GWR 1361 Class

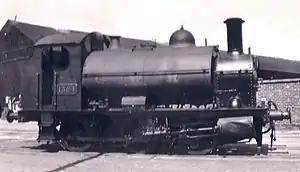
1364 at Plymouth Dock in 1948

The 1361 Class were small steam locomotives built by the Great Western Railway at their Swindon Works, England, mainly for shunting in docks and other sidings where track curvature was too tight for large locomotives.